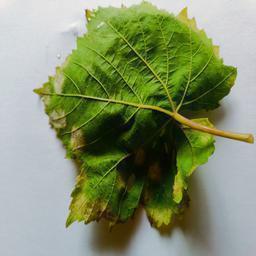
Label: Downy Mildew